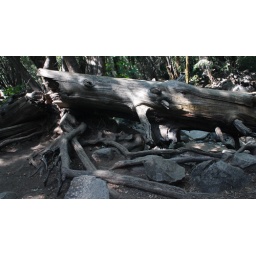
Tree trunk in the dried up steam river bed below the Bridalveil Falls. Photographed on 5 August 2008.